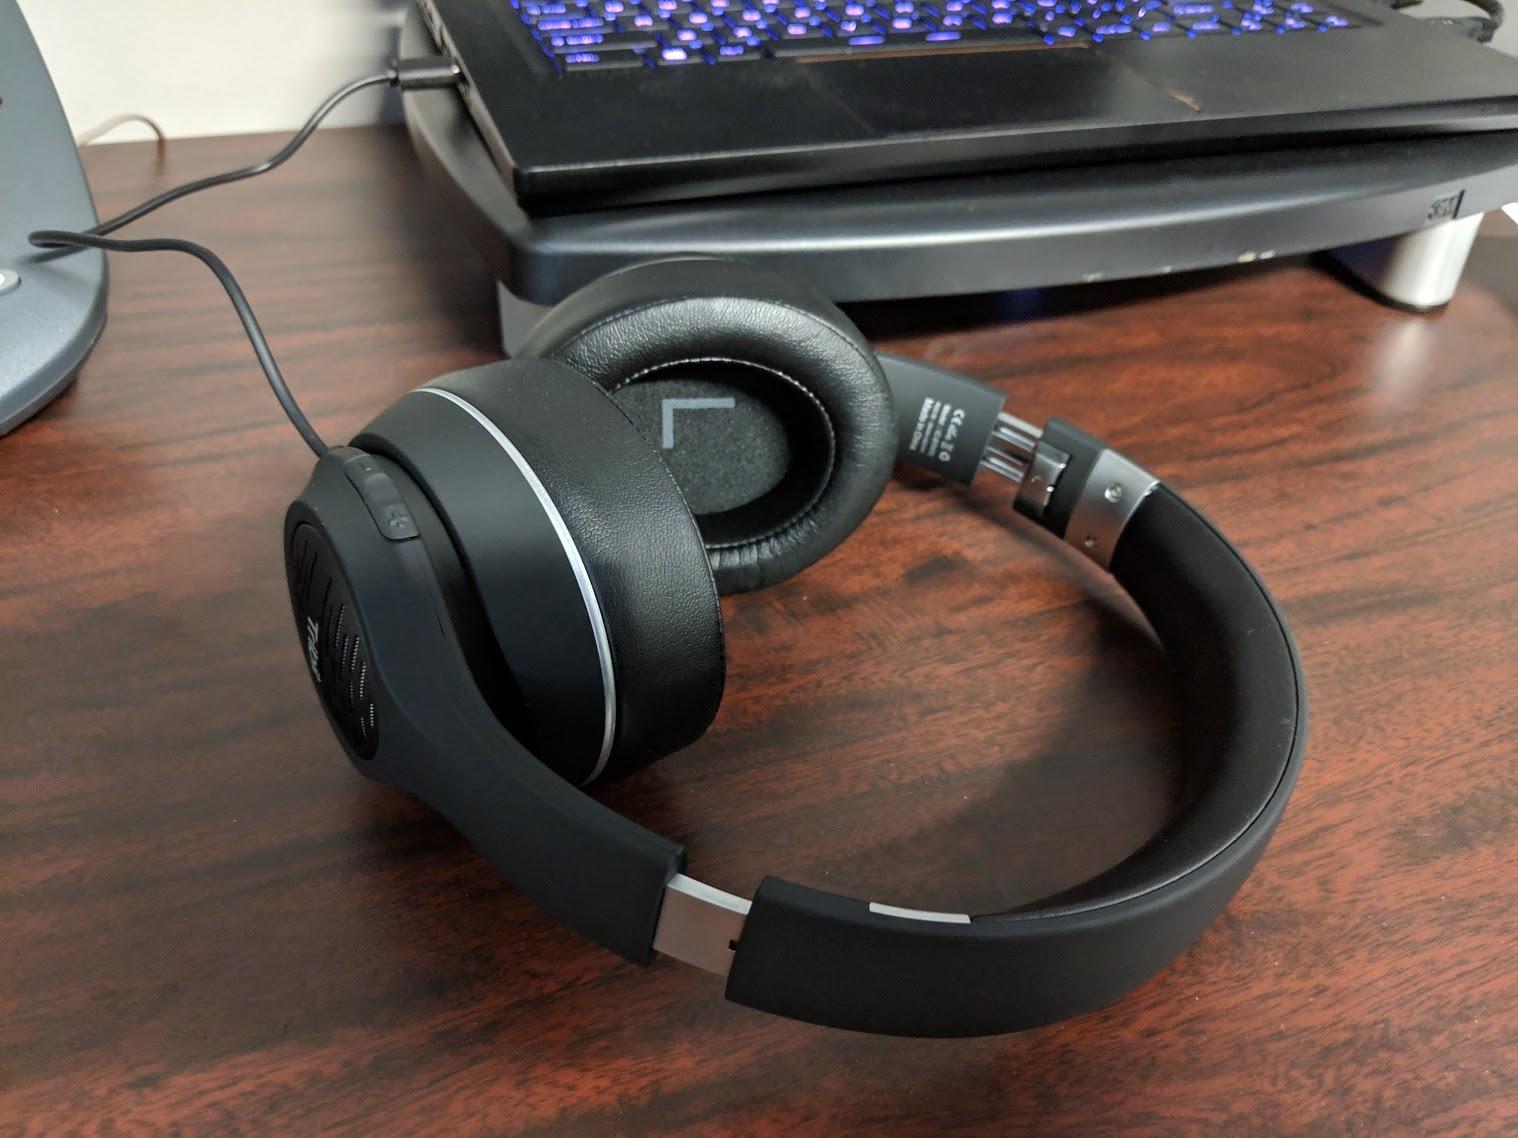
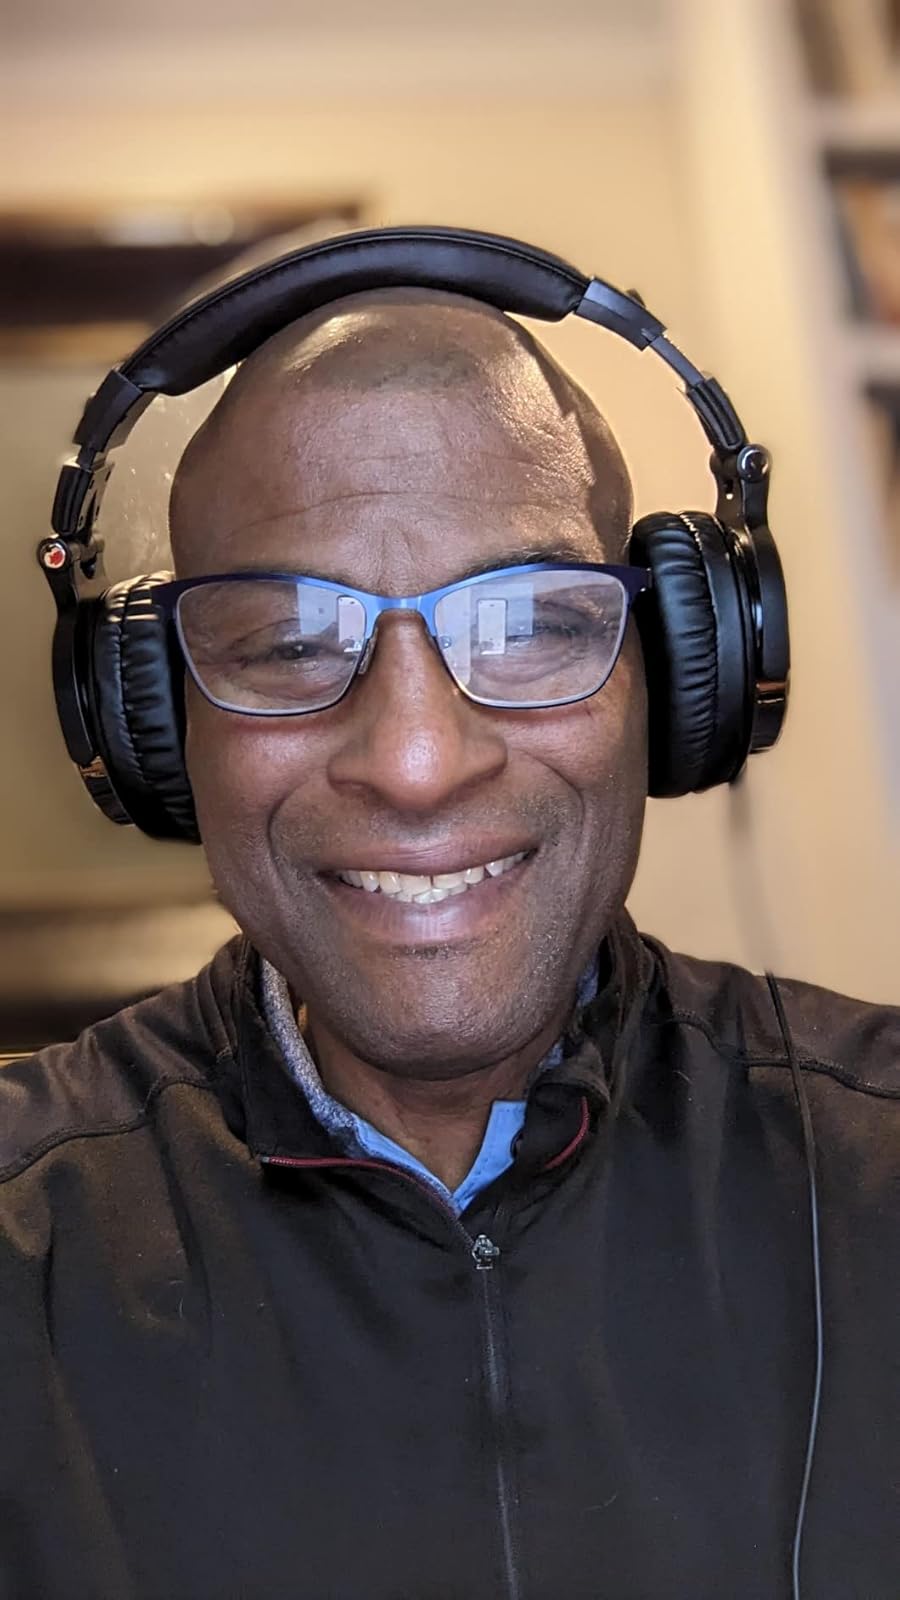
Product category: headphones
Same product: no